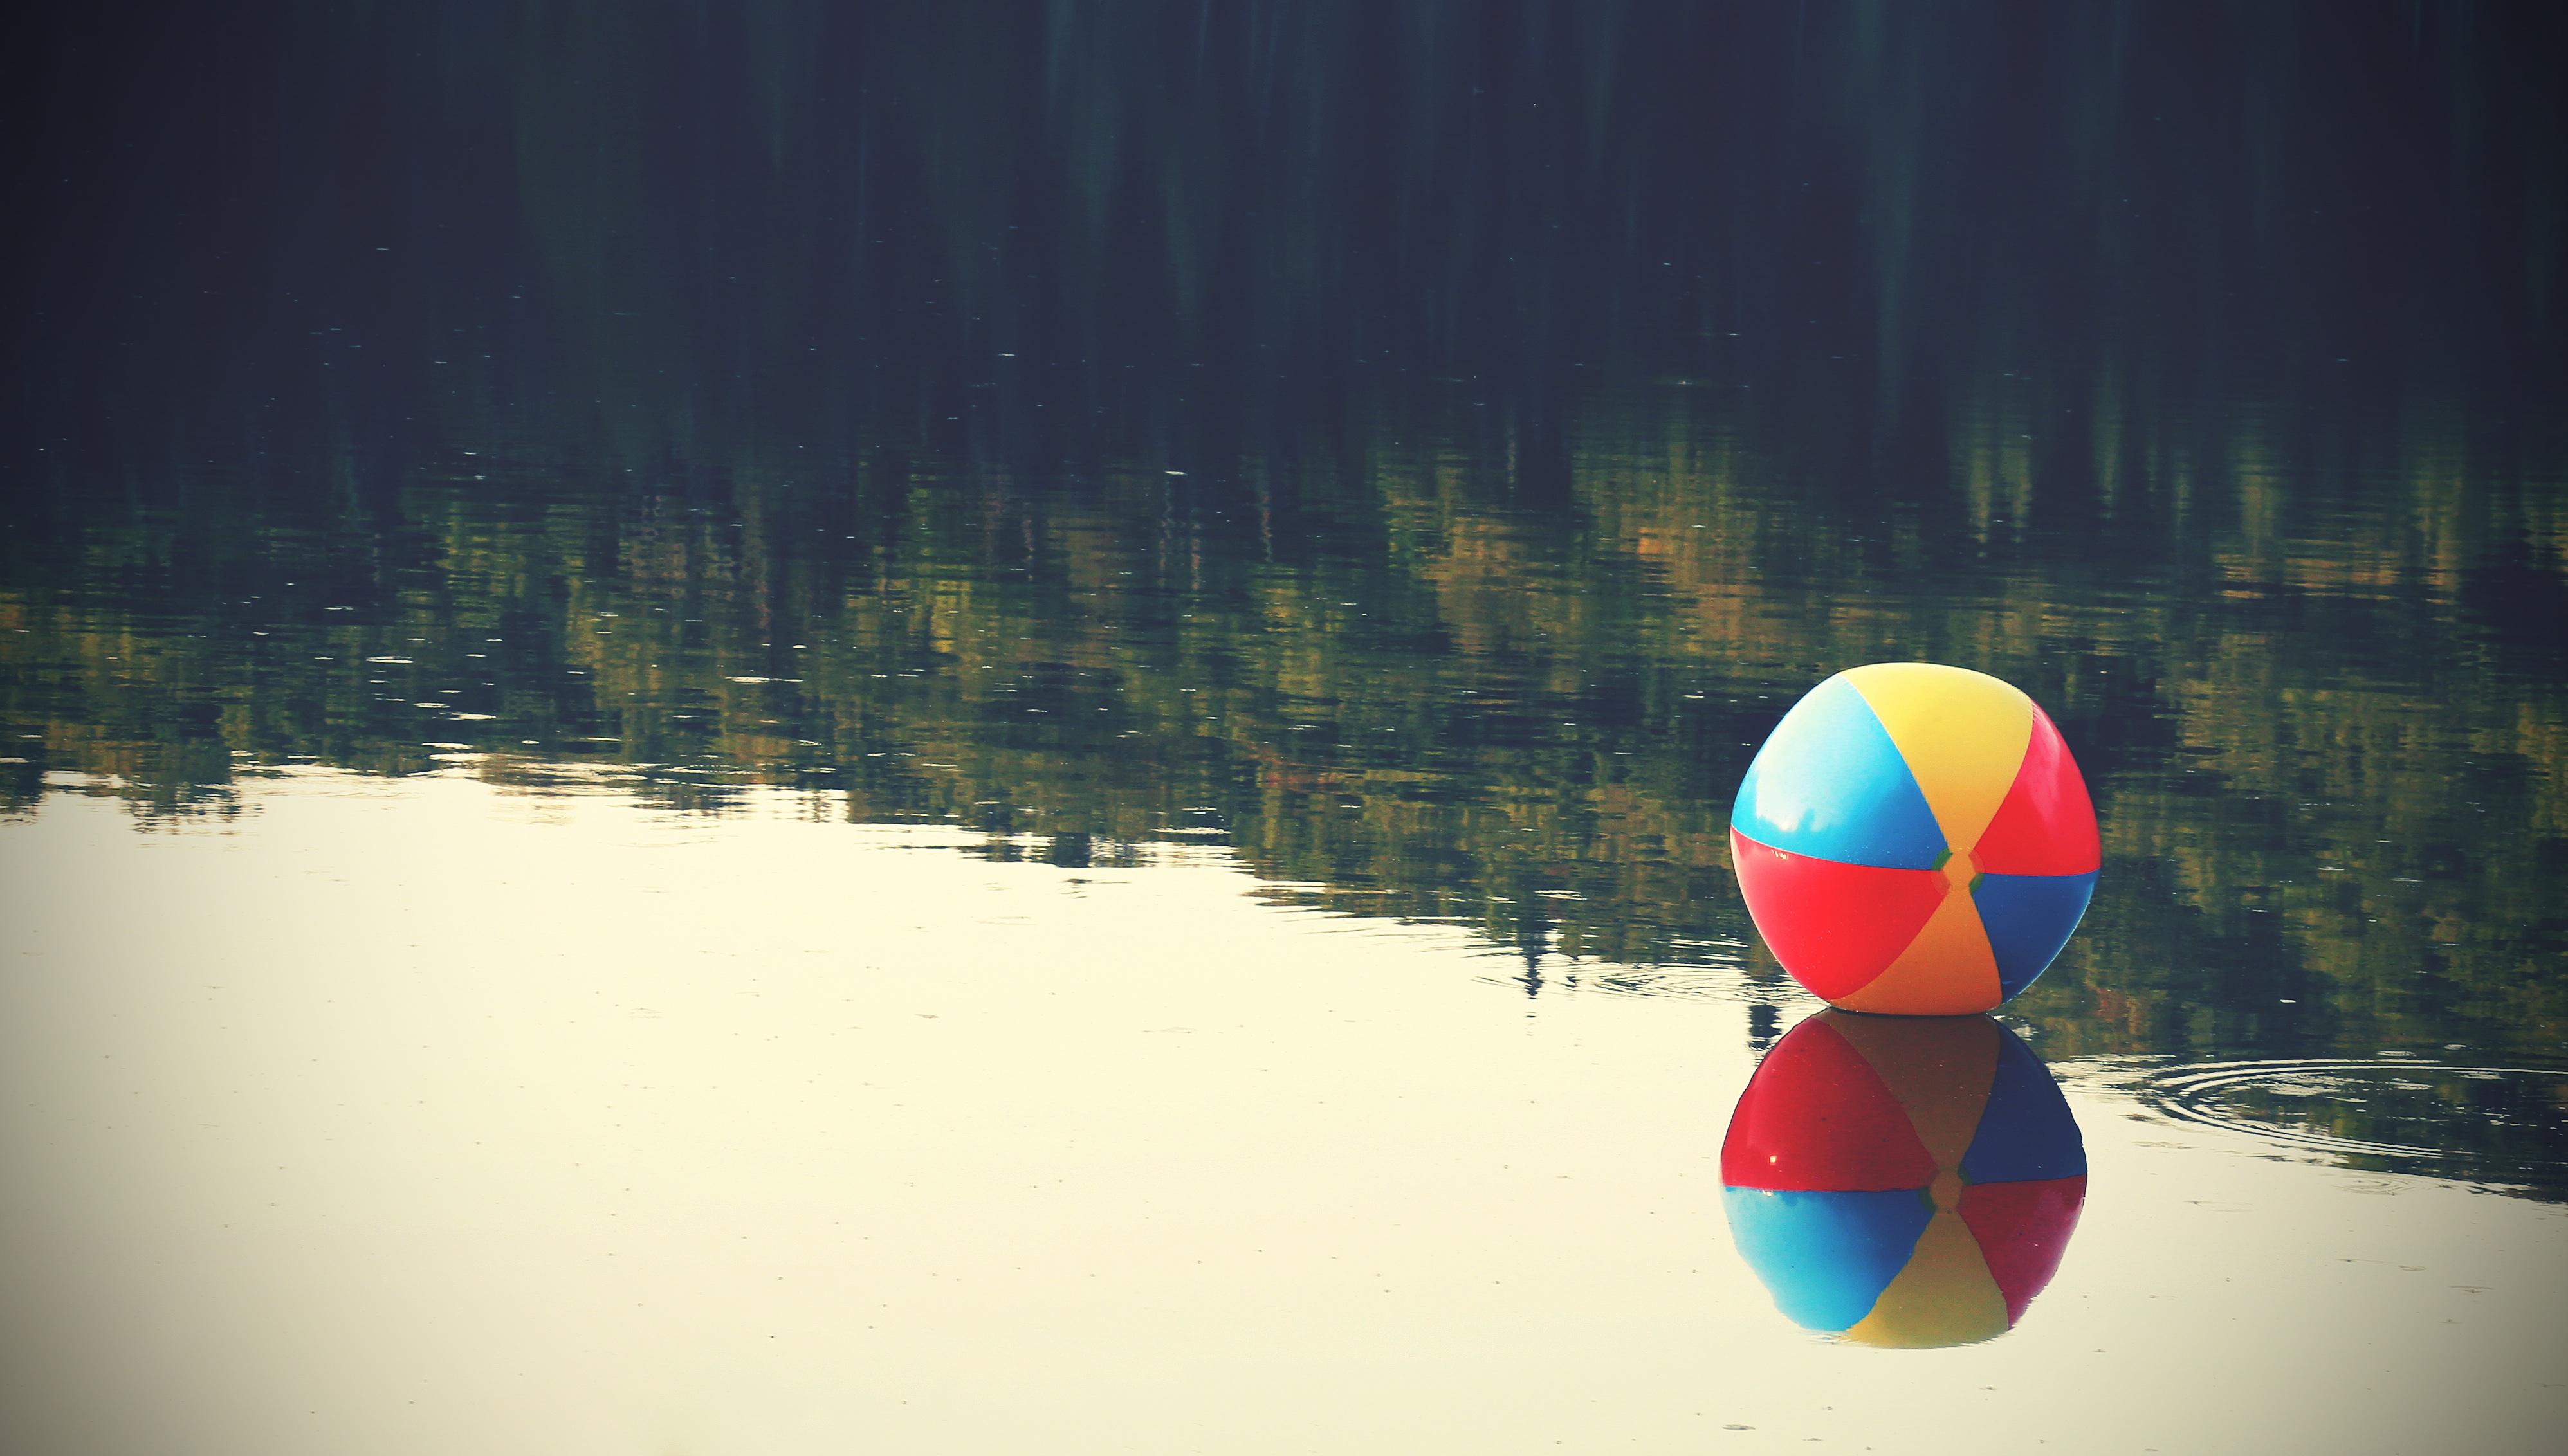
sea, water, light, sunlight, wave, reflection, vehicle, color, blue, atmosphere of earth